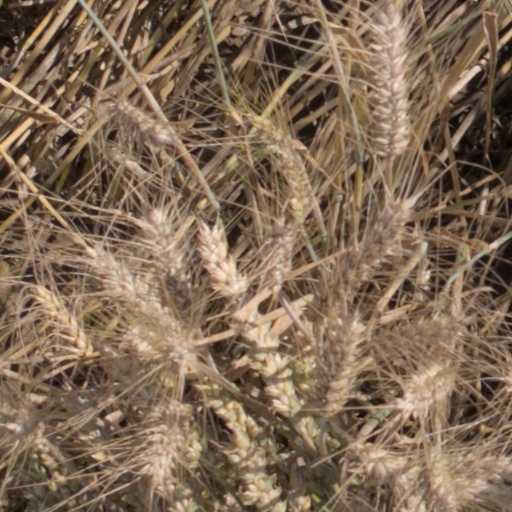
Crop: wheat